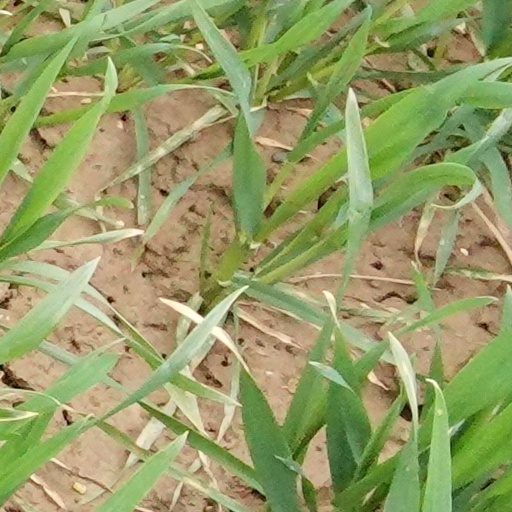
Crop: wheat